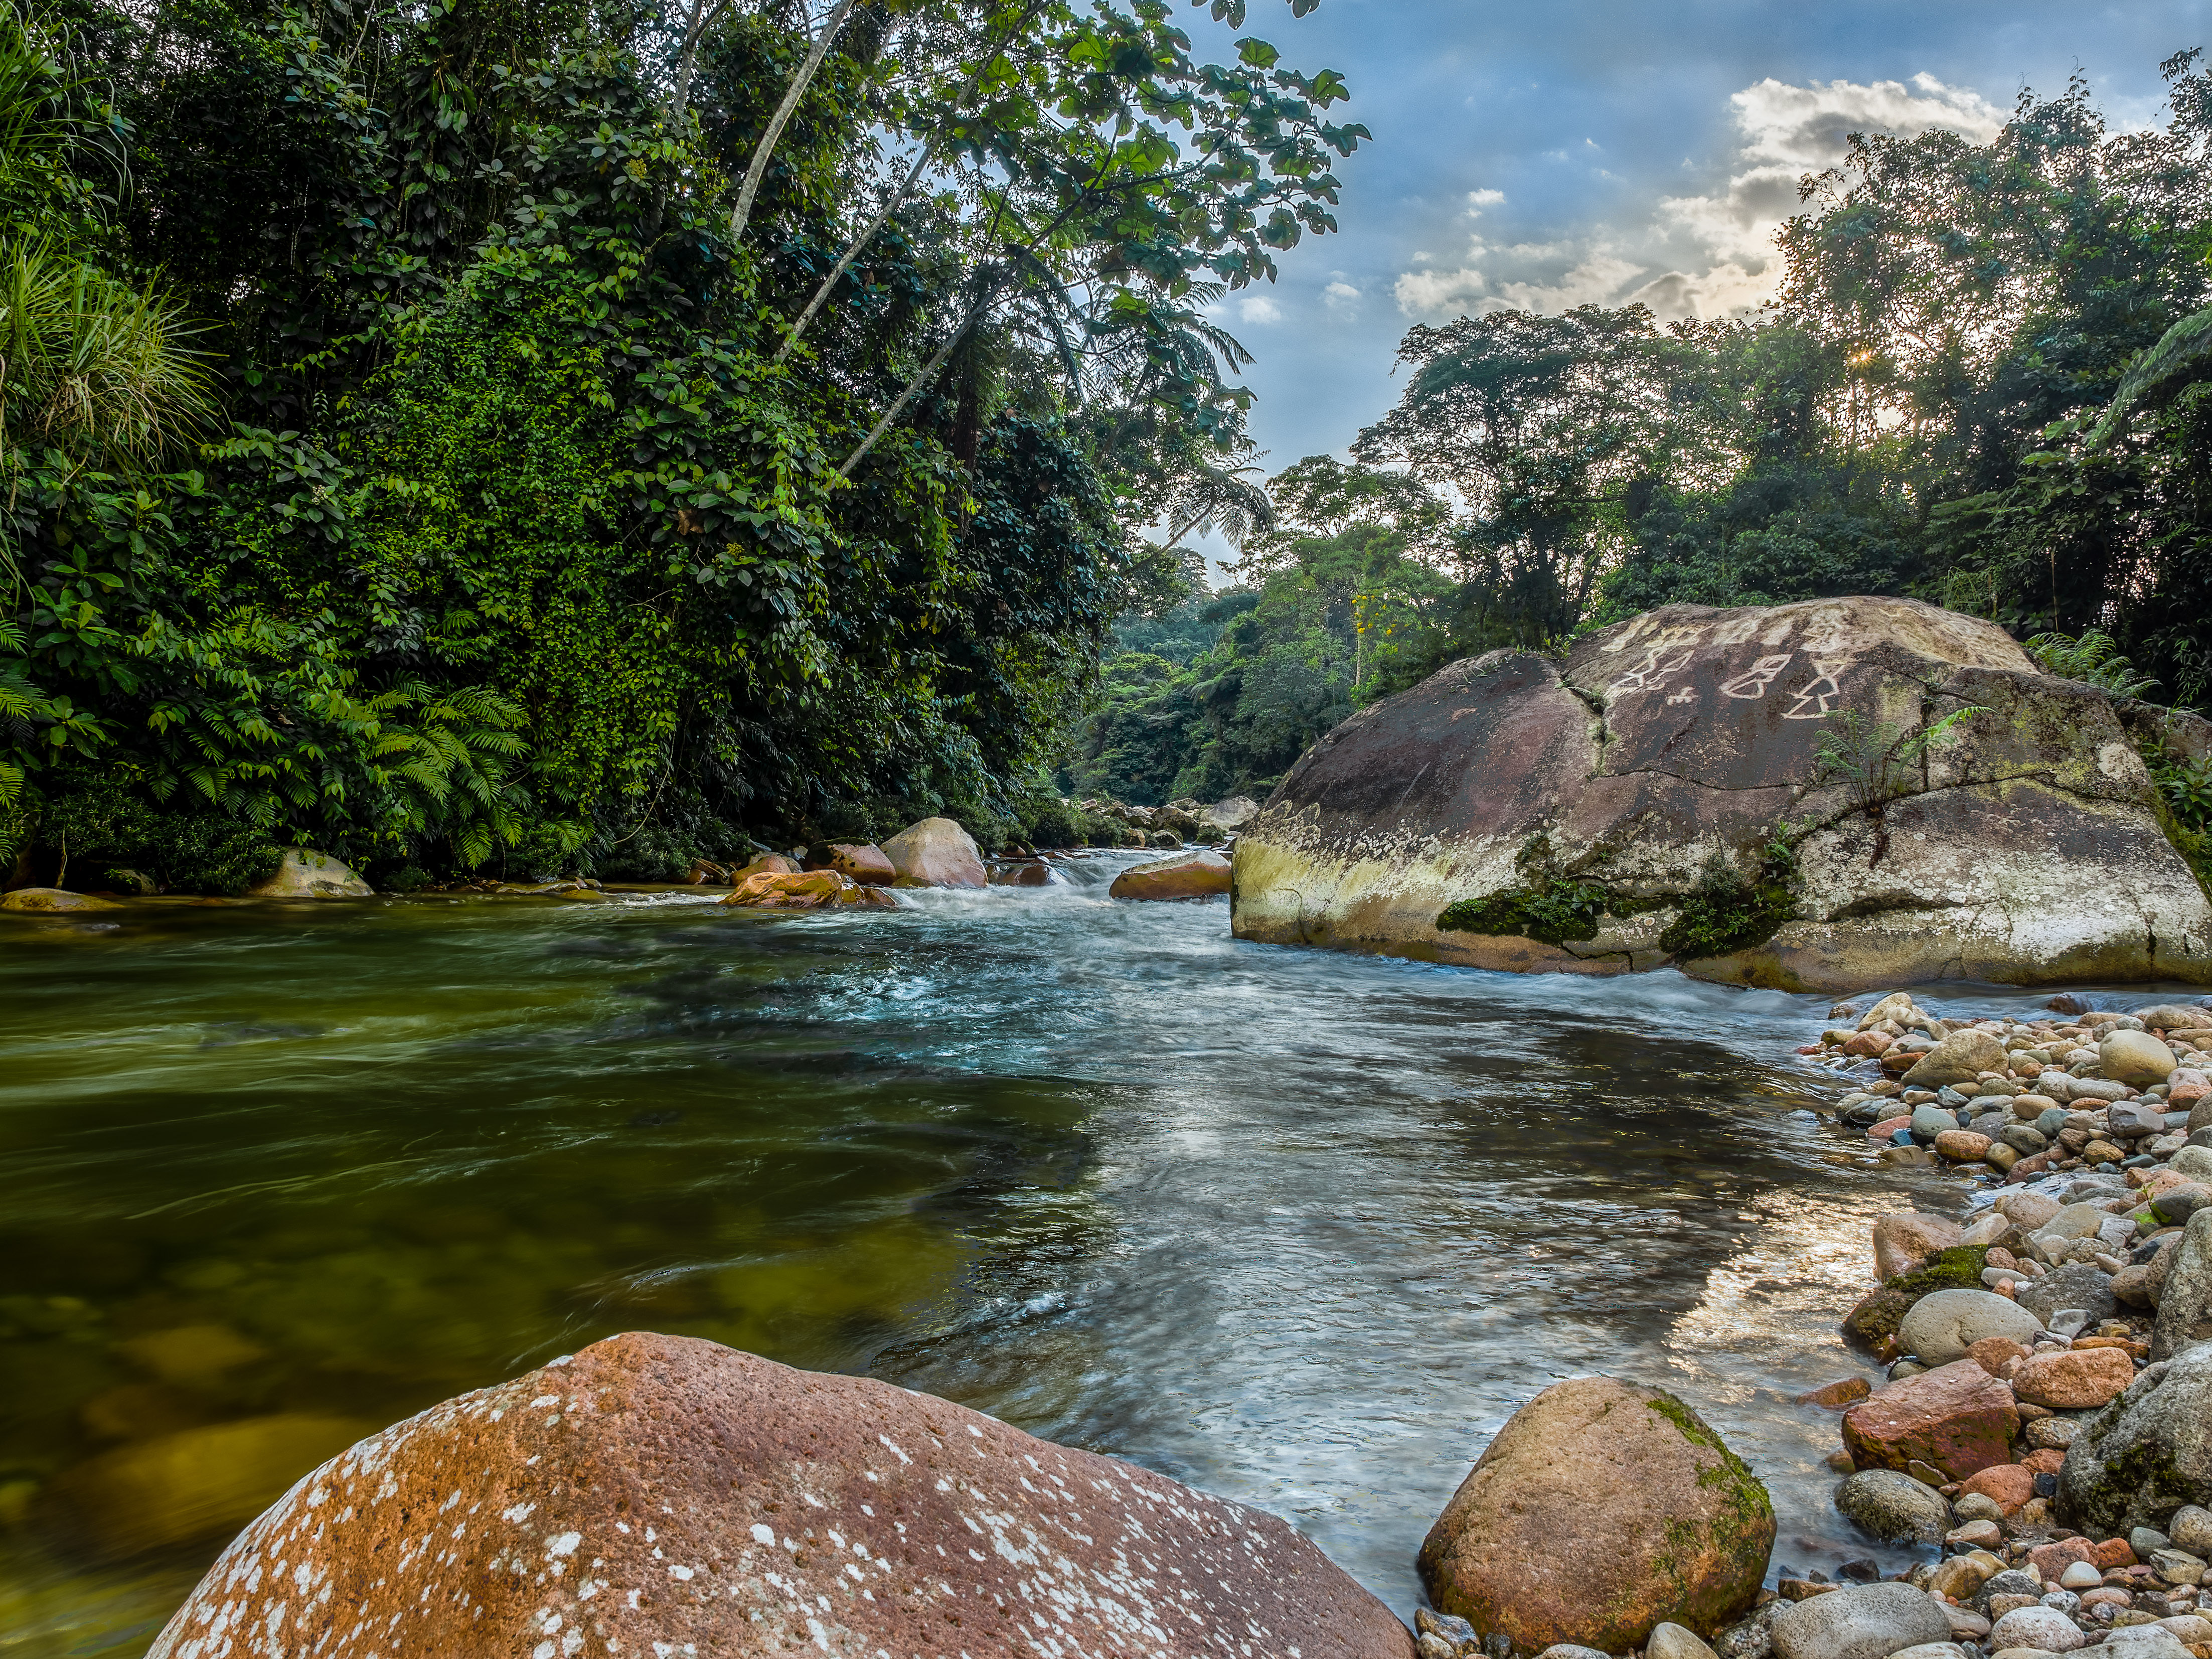
landscape, water, nature, forest, rock, waterfall, wilderness, atmosphere, river, valley, stone, stream, jungle, rapid, body of water, rainforest, day, pwpartlycloudy, water feature, watercourse, ecuador, wadi, landform, geographical feature